Military history of Australia

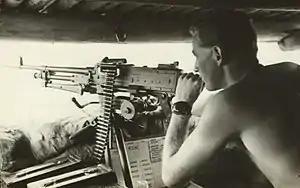
An Australian soldier manning the machine gun while on guard duty in Borneo during 1965

The Malayan Emergency was declared on 18 June 1948, after three estate managers were murdered by members of the Malayan Communist Party (MCP). Australian involvement began in June 1950, when in response to a British request, six Lincolns from No. 1 Squadron and a flight of Dakotas from No. 38 Squadron arrived in Singapore to form part of the British Commonwealth Far East Air Force (FEAF). The Dakotas were subsequently used on cargo runs, troop movement, as well as paratroop and leaflet drops, while the Lincoln bombers carried out bombing raids against the Communist Terrorist (CT) jungle bases. The RAAF were particularly successful, and in one such mission known as Operation Termite, five Lincoln bombers destroyed 181 communist camps, killed 13 communists and forced one into surrender, in a joint operation with the RAF and ground troops. The Lincolns were withdrawn in 1958, and were replaced by Canberra bombers from No. 2 Squadron and CAC Sabres from No. 78 Wing. Based at RAAF Base Butterworth they also carried out a number ground attack missions against the guerrillas.